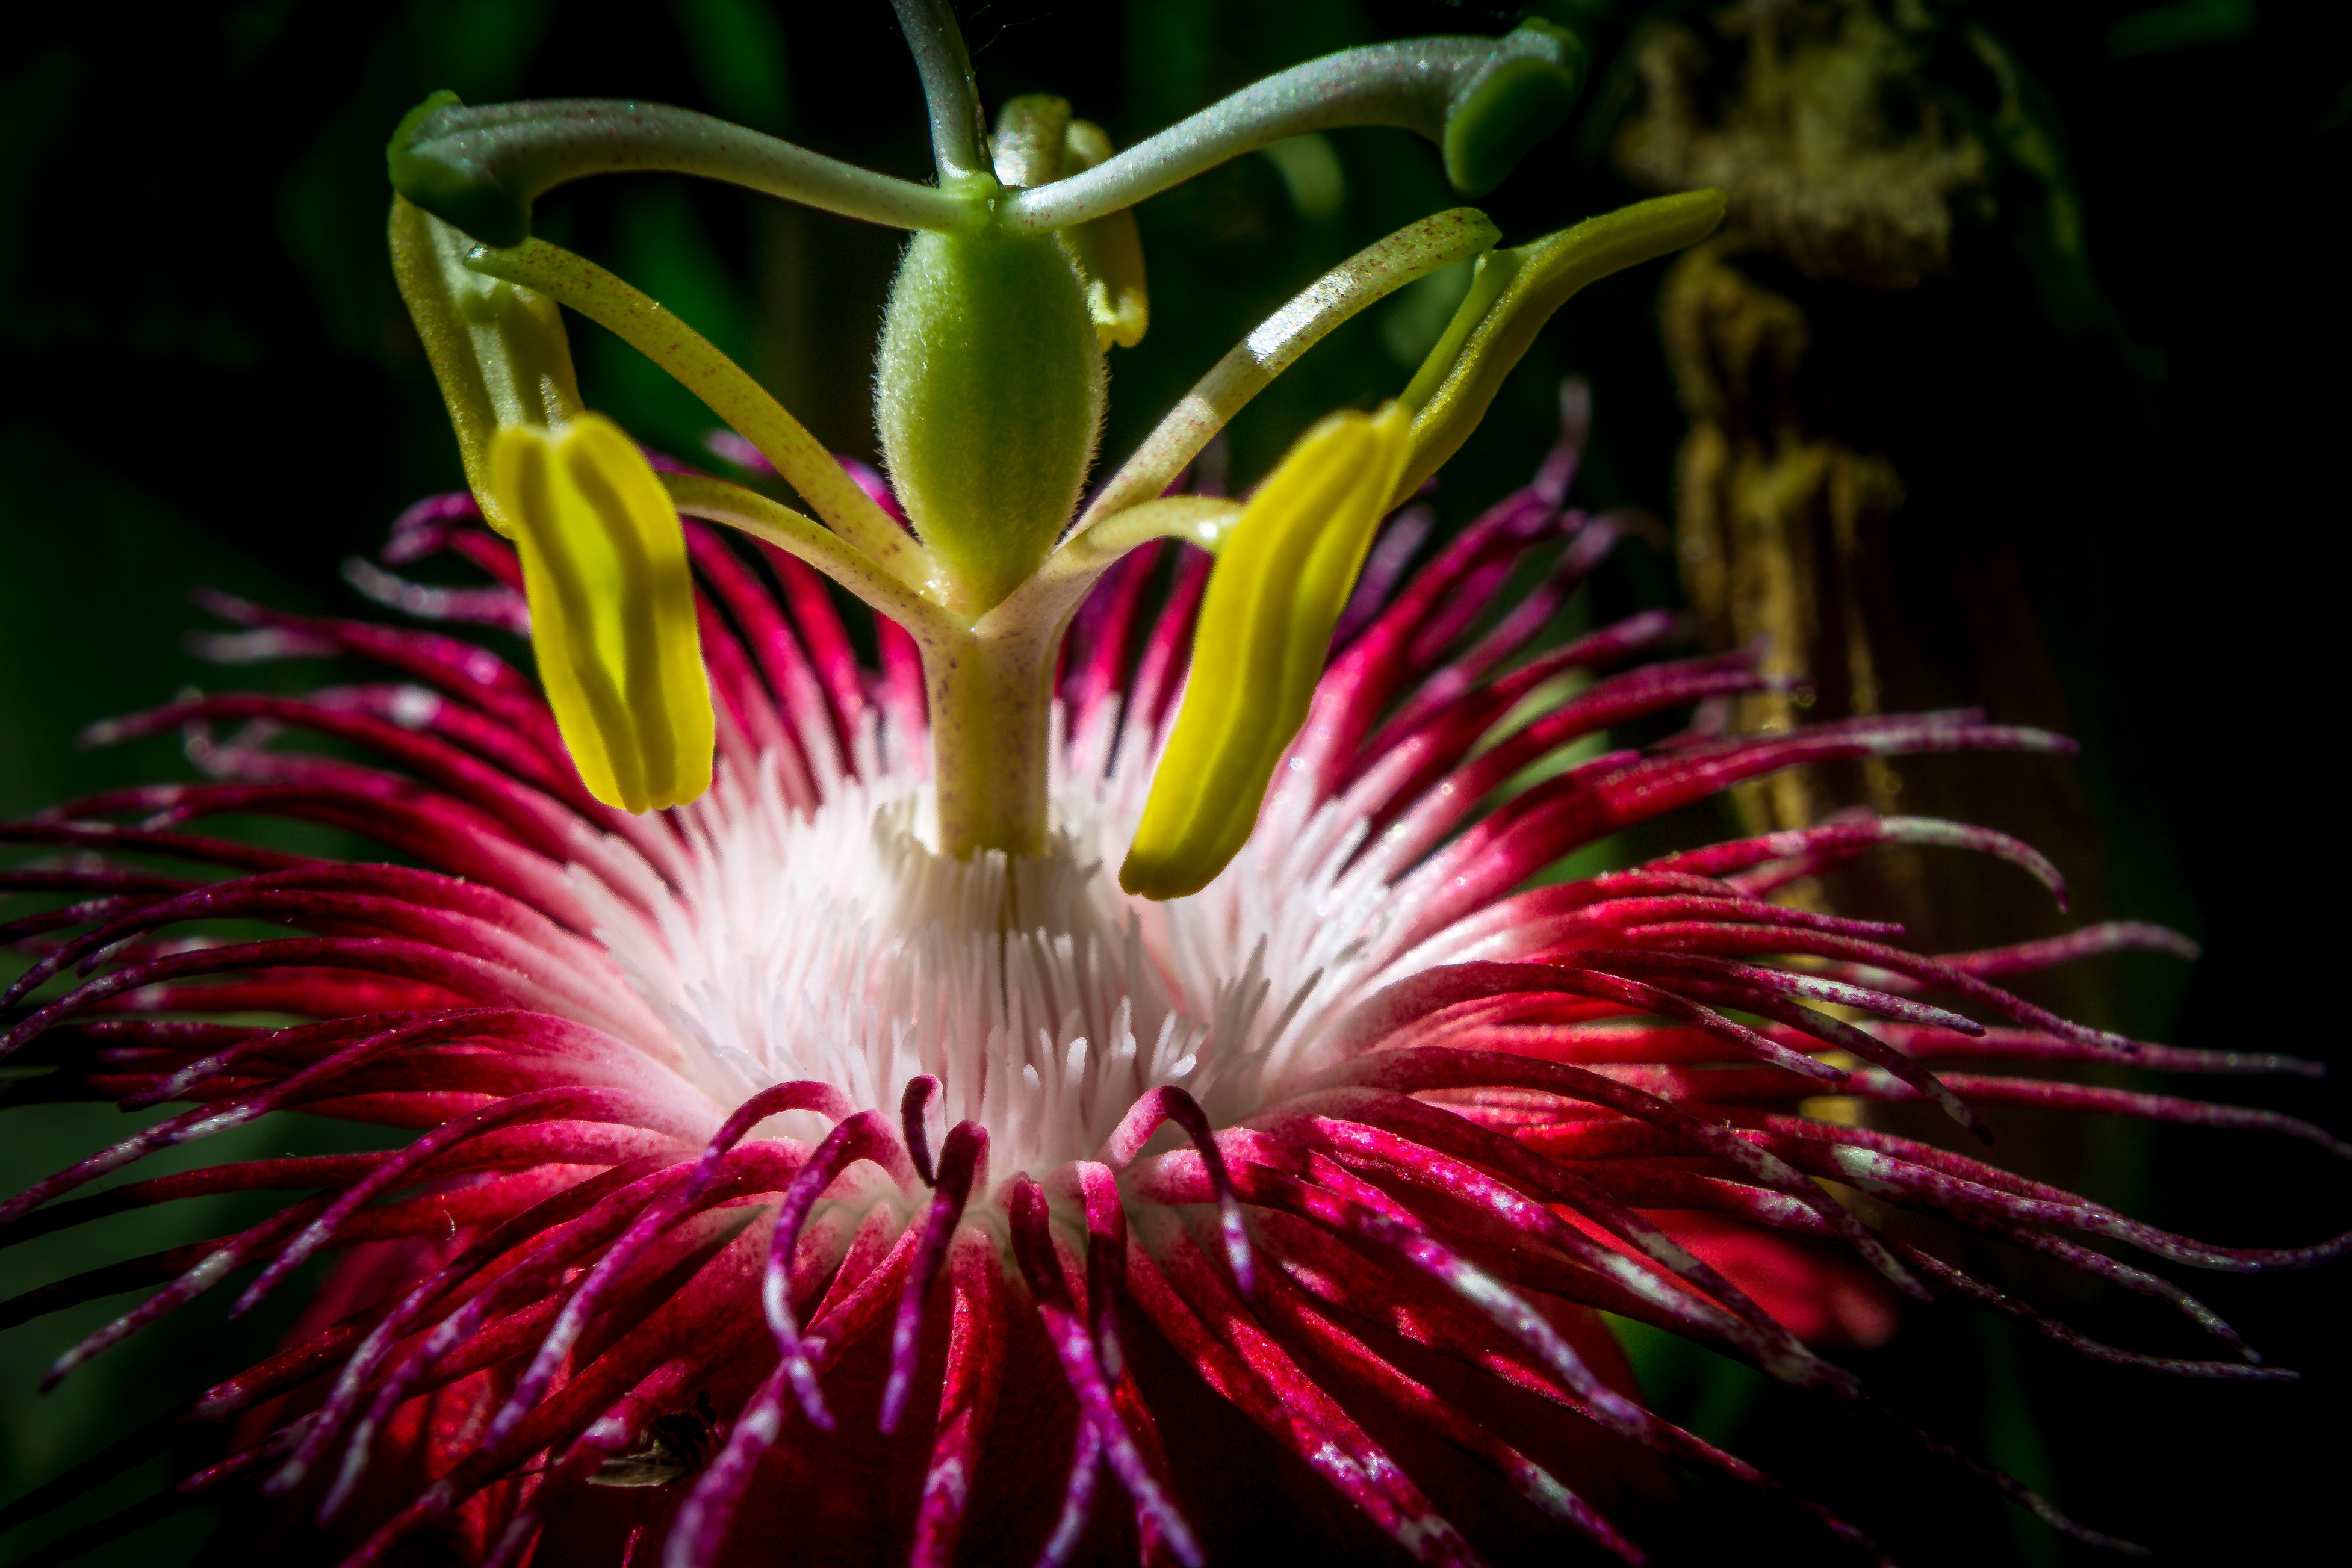
nature, blossom, plant, flower, petal, bloom, red, macro, botany, flora, close up, passion flower, macro photography, flowering plant, land plant